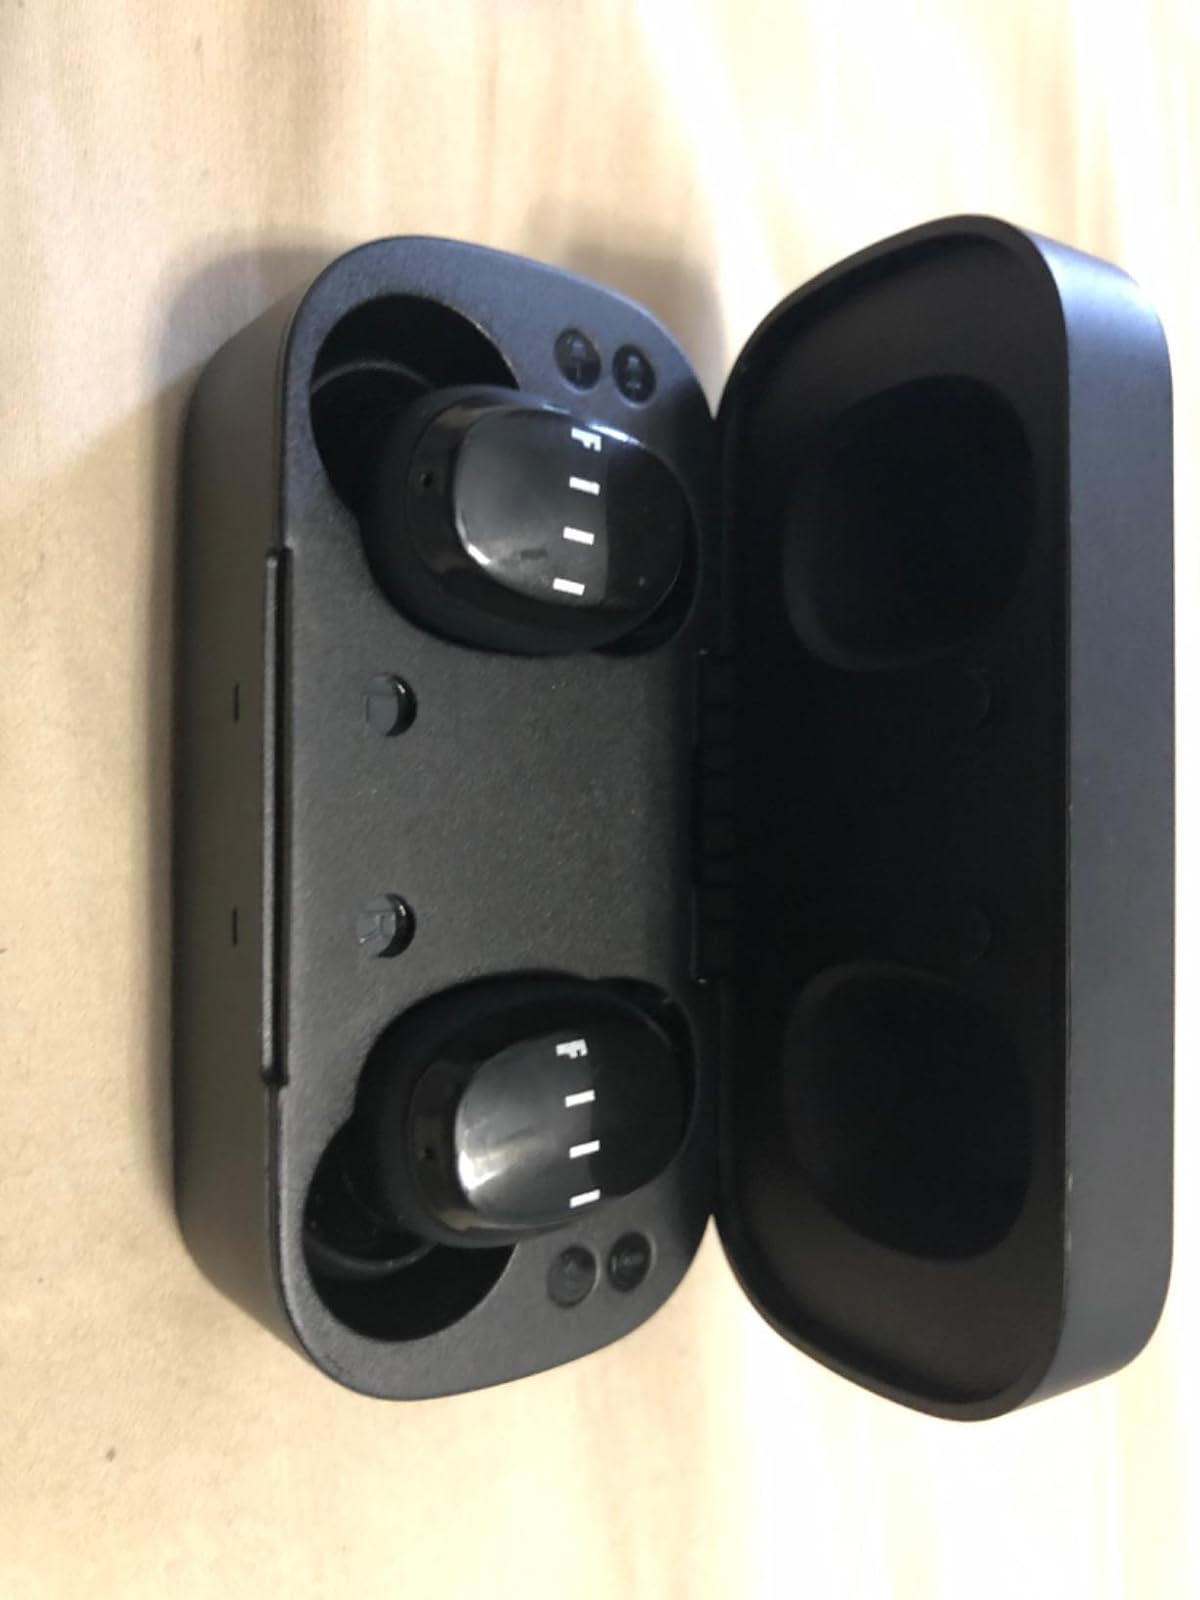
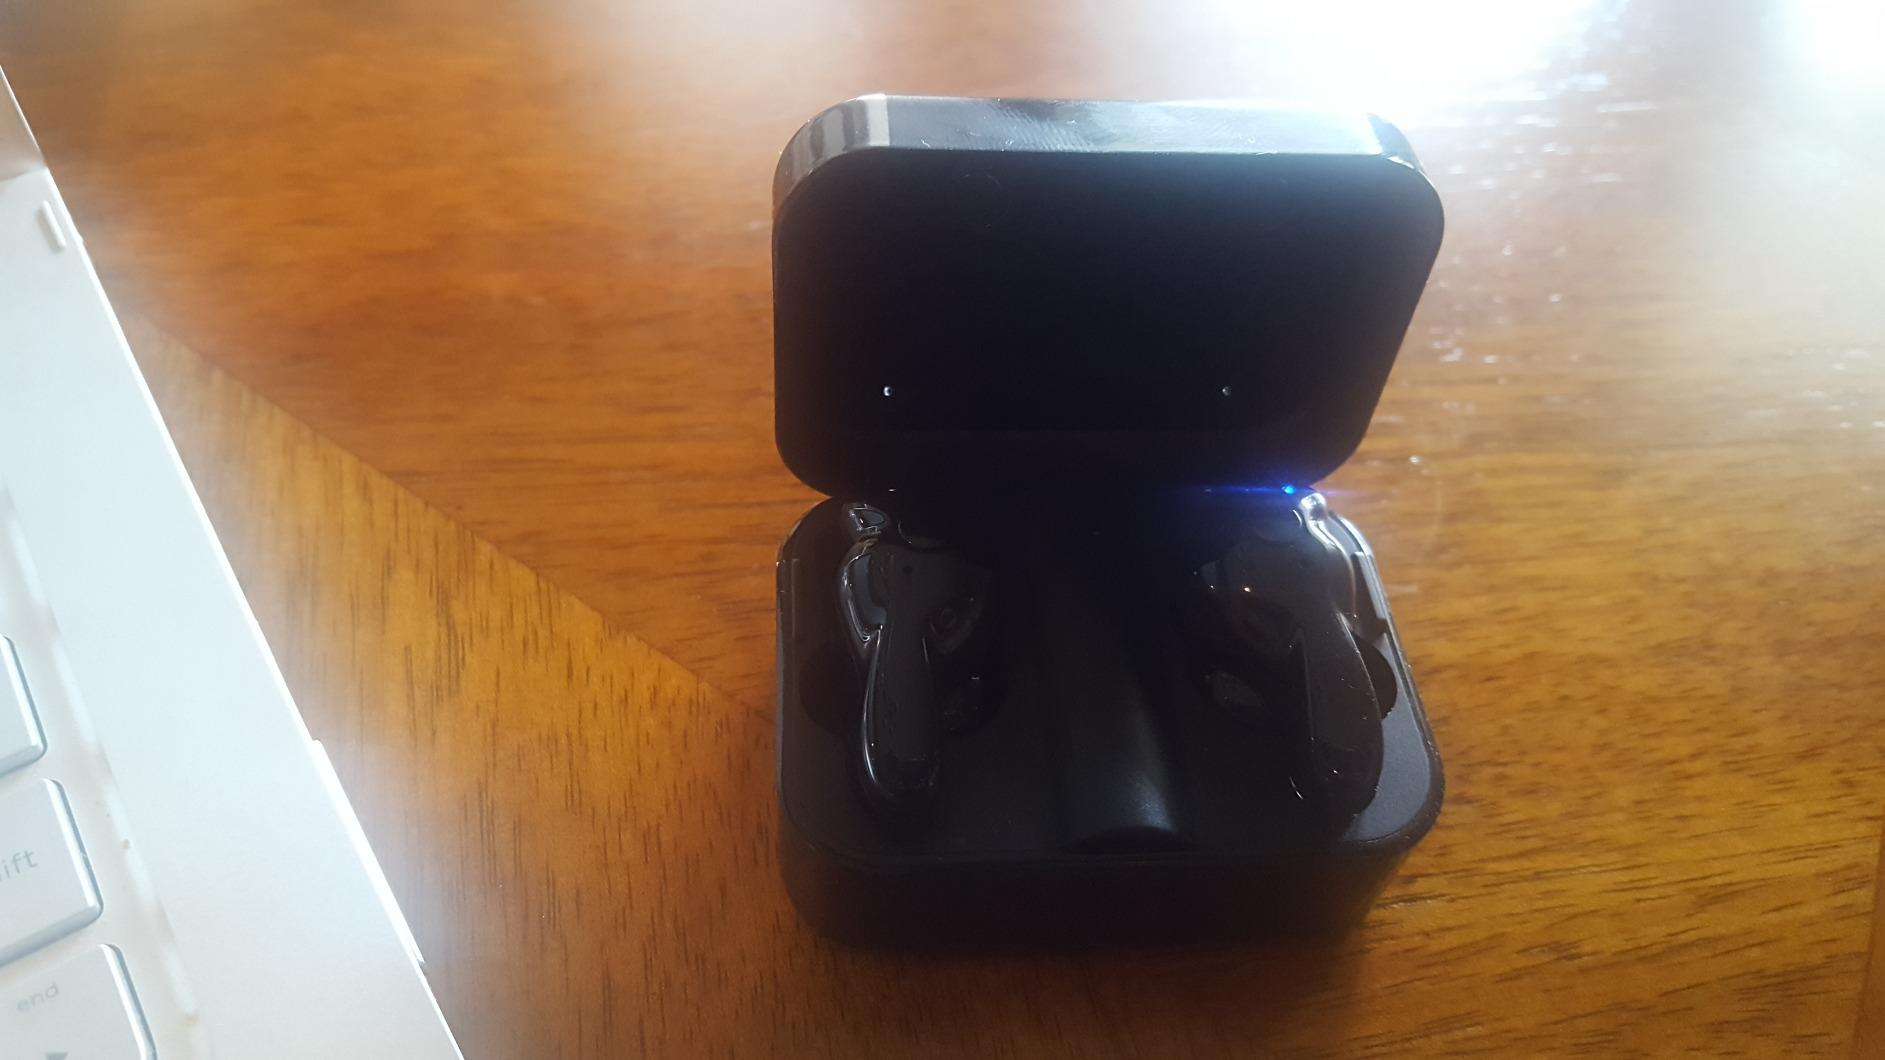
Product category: earbuds
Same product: no